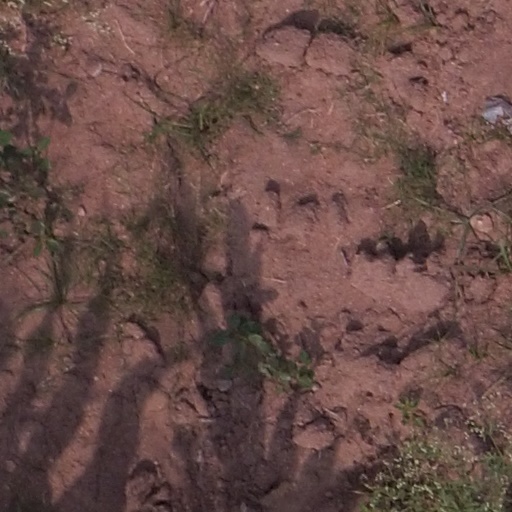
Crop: maize; corn